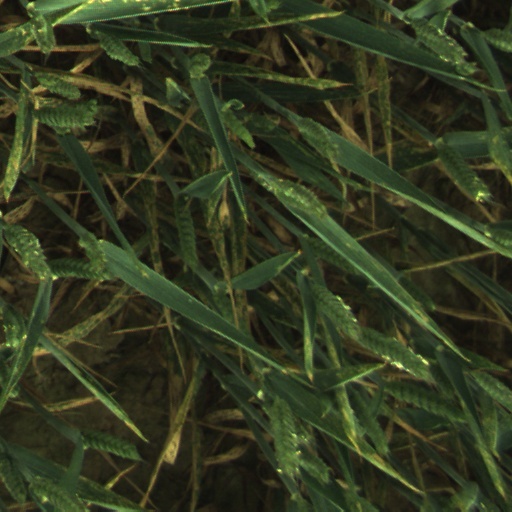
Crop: wheat